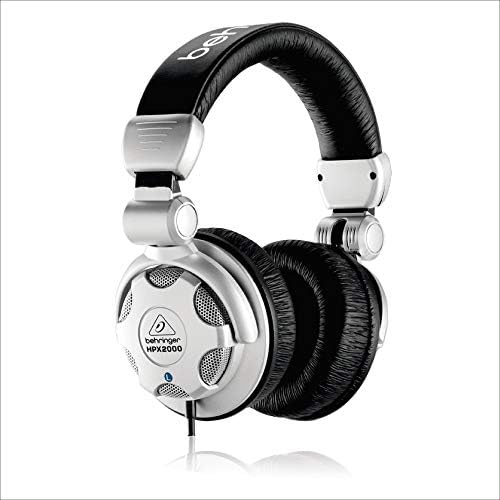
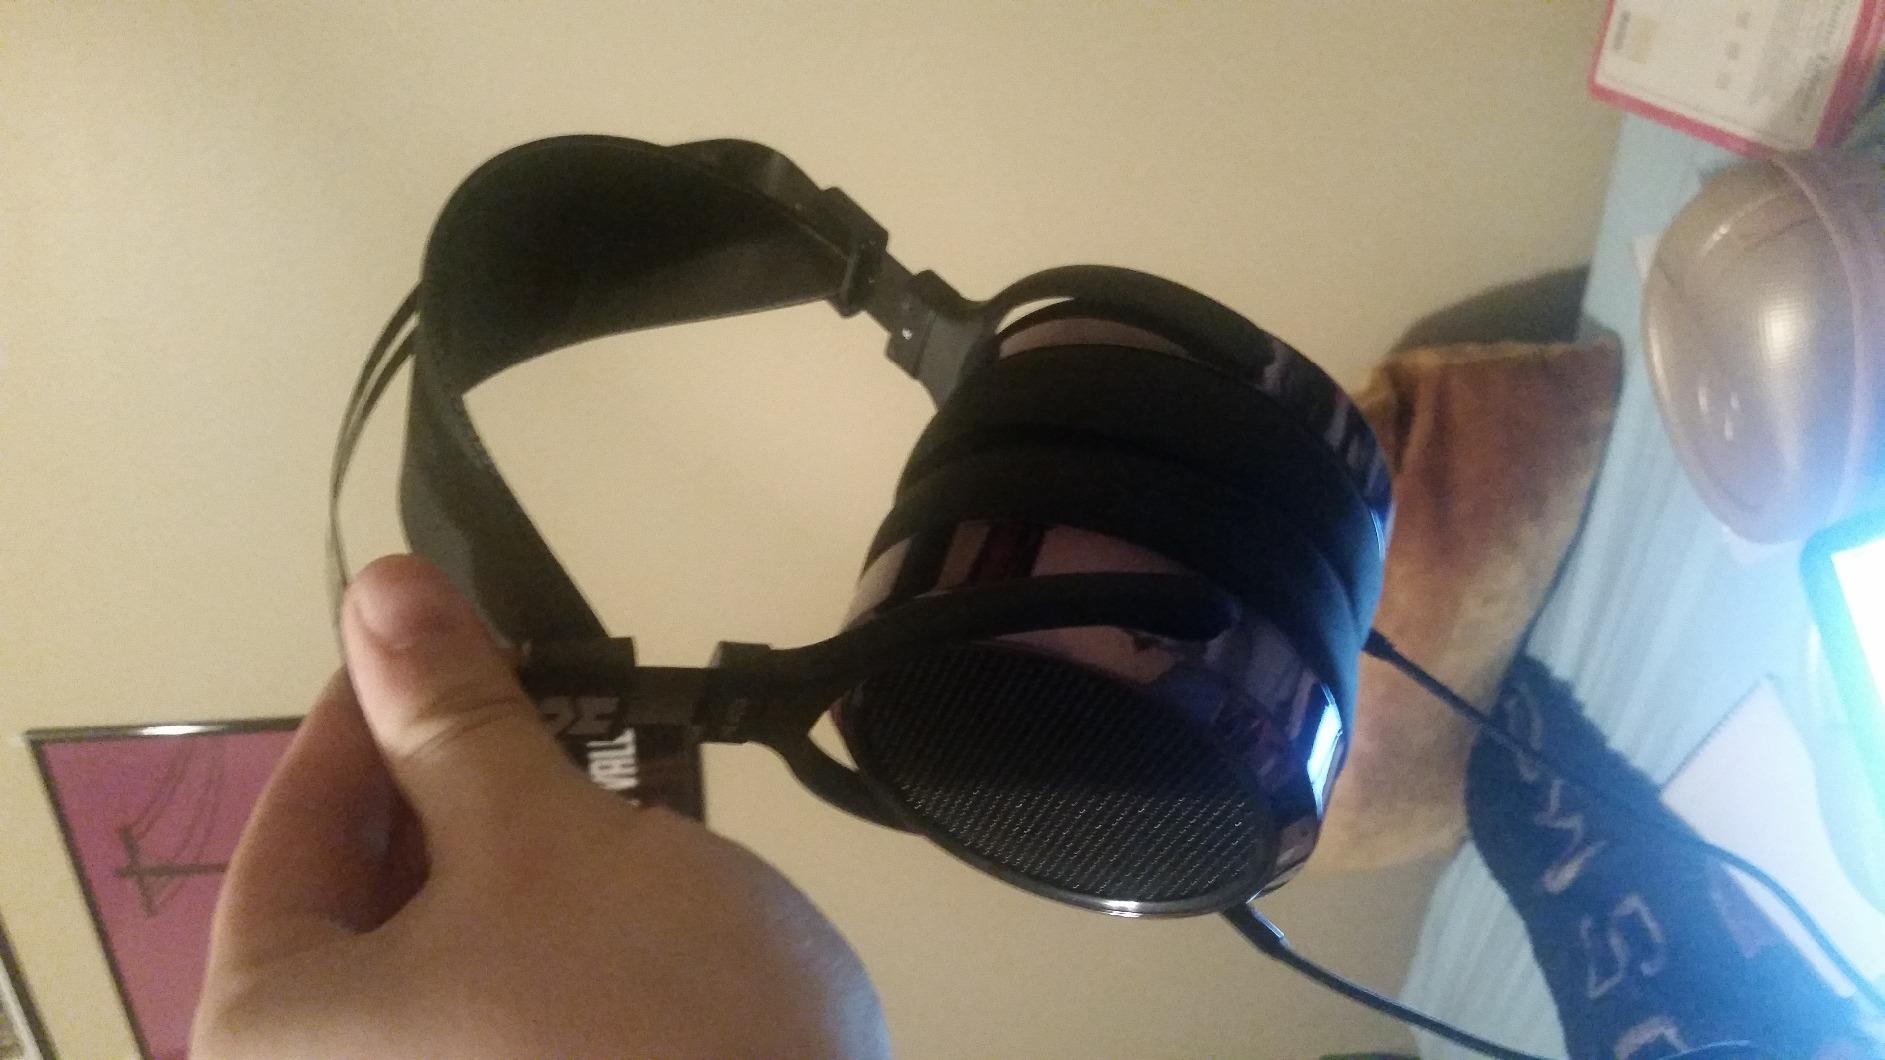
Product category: headphones
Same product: no